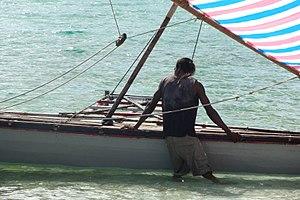
Cette page liste des types de bateaux avec un classement par ordre alphabétique. Dans la mesure du possible, les éléments sont illustrés avec une image représentative. Par ailleurs, les bateaux n'ayant pas encore d'article sur l'encyclopédie sont décrits succinctement. Les navires individuels sont classés dans la catégorie Nom de bateau.
Un baurua est un type de grande pirogue à balancier traditionnel, à voile austronésienne des îles Gilbert. Ils sont considérés comme les bateaux traditionnels d'Océanie les plus sophistiqués. Une réplique de baurua de 30 m a été construit en 1939.